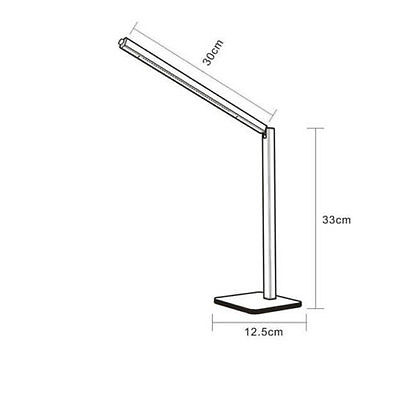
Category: lamp